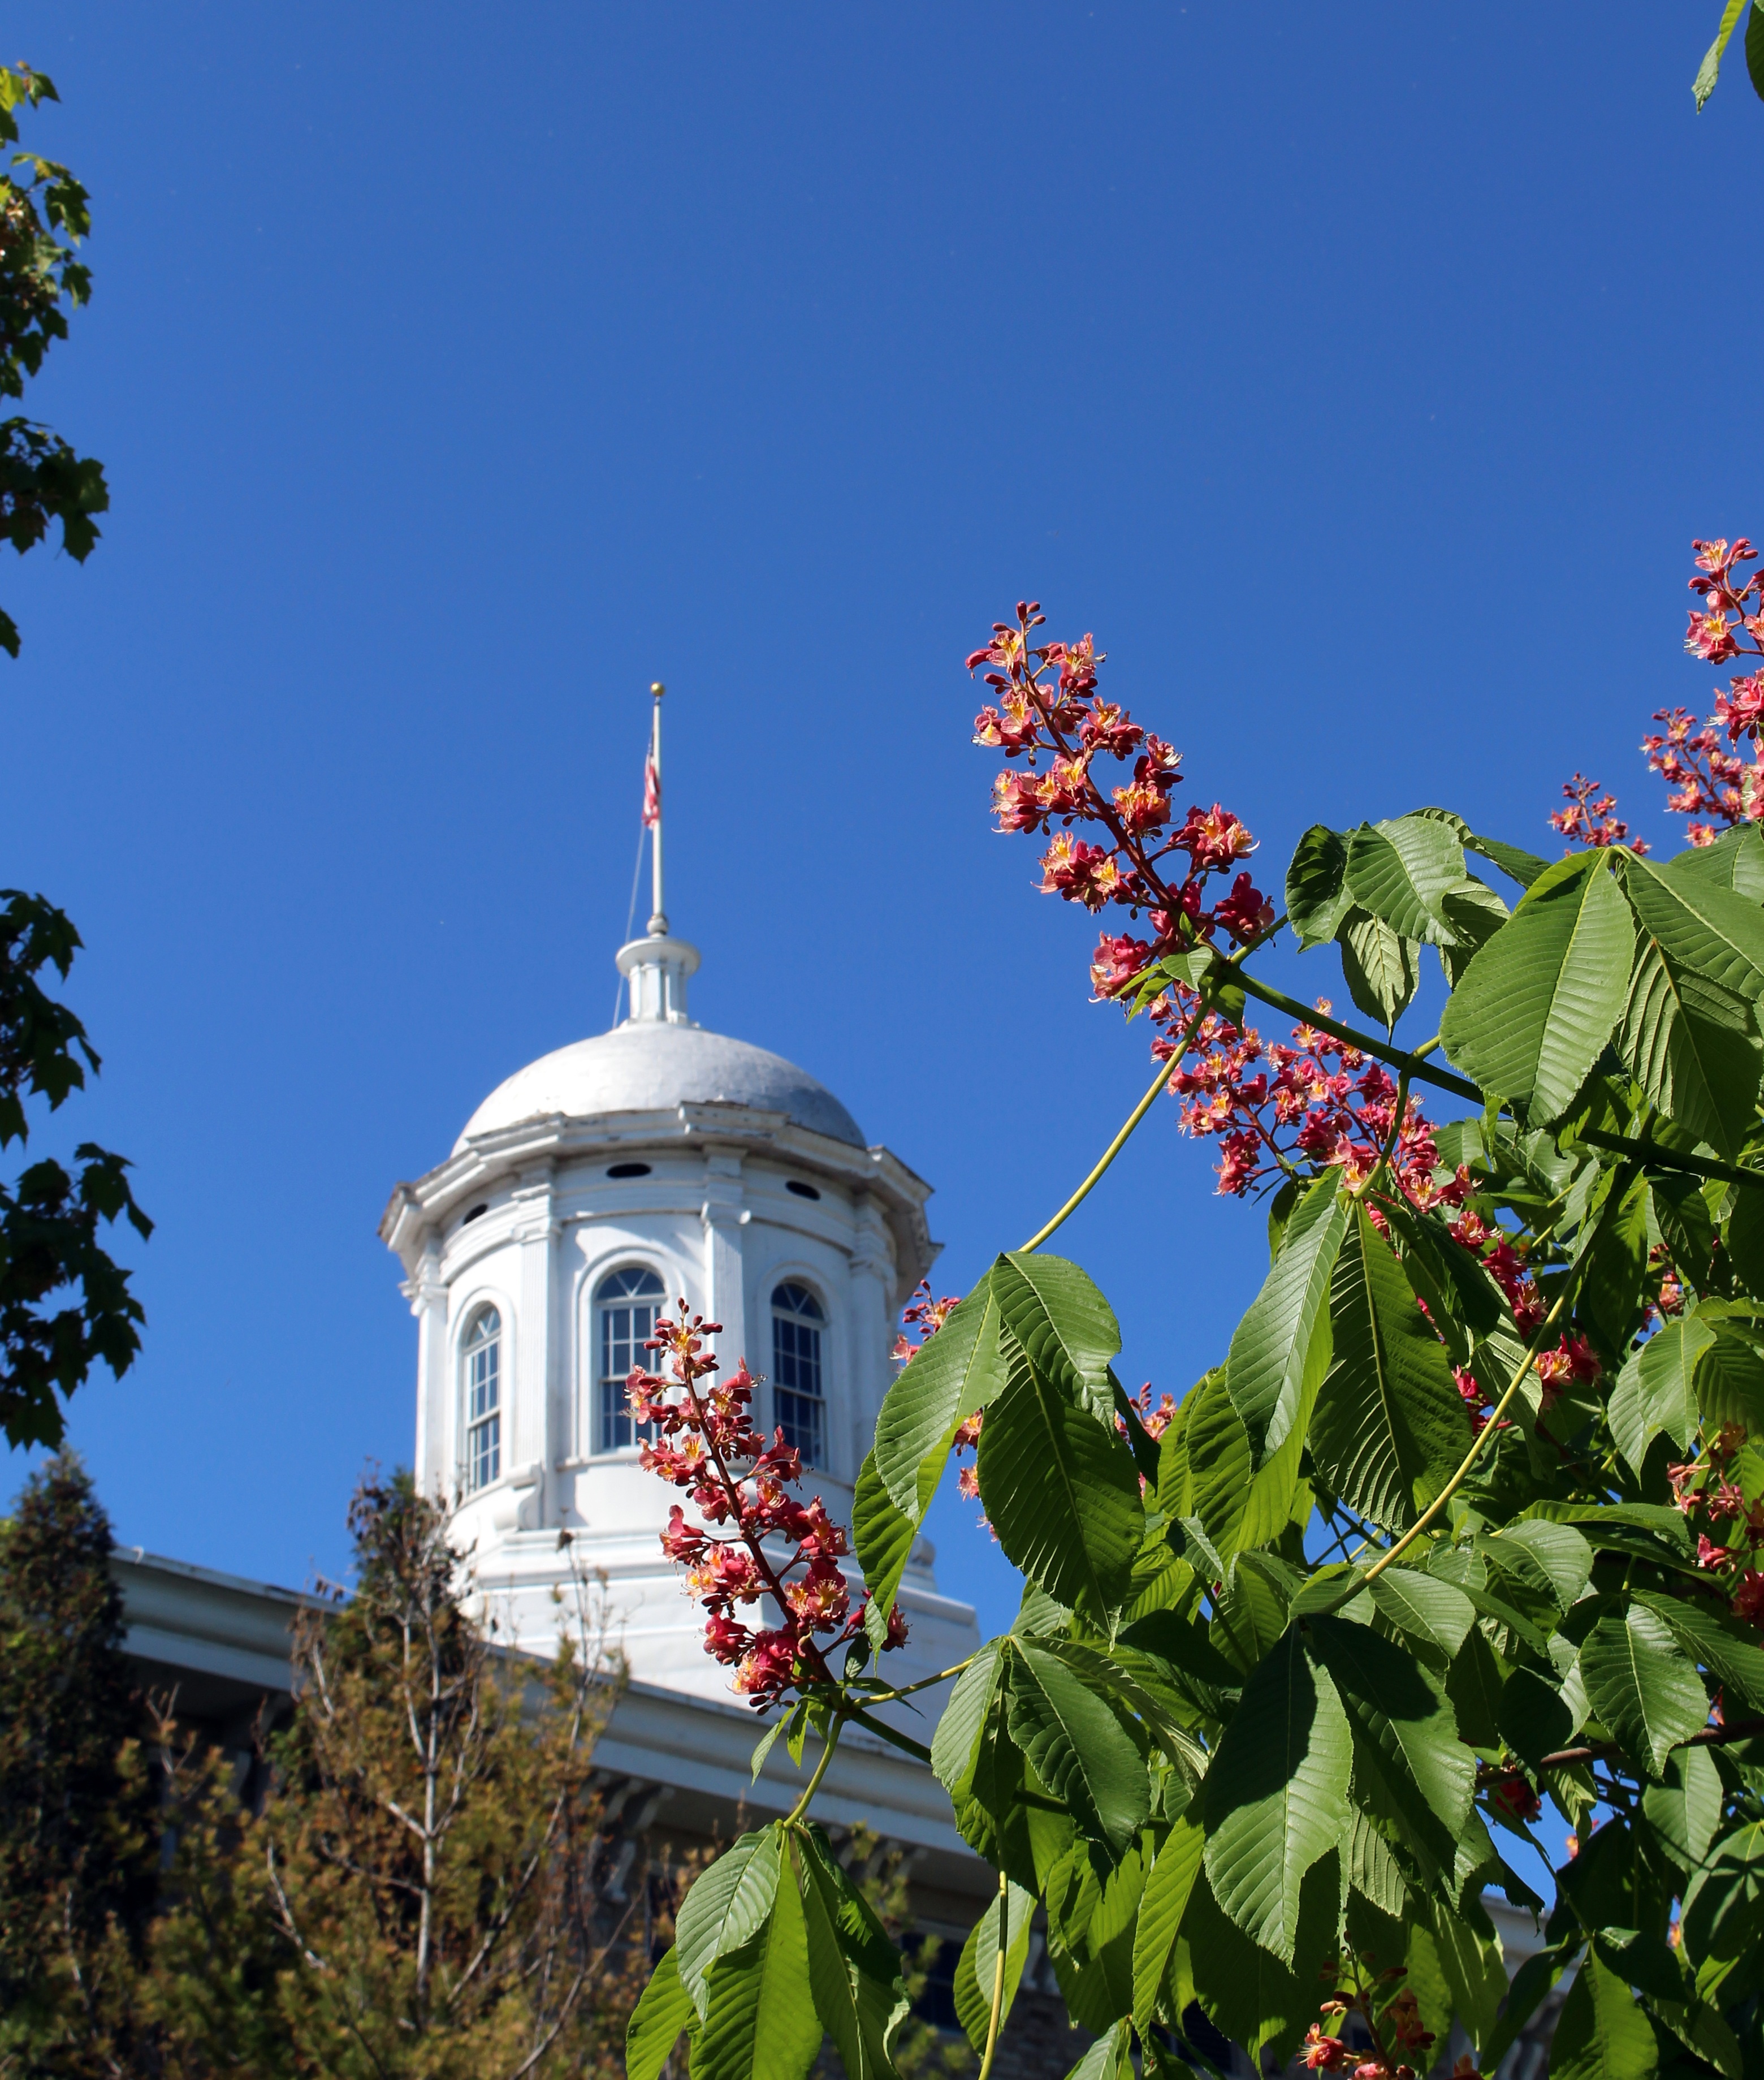
flower, spring, tower, park, landmark, place of worship, trees, campus, college, northeast, midwest, appleton wi, lawrence university